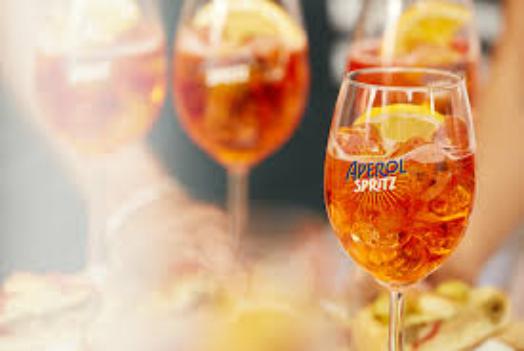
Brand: APEROL
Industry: Food